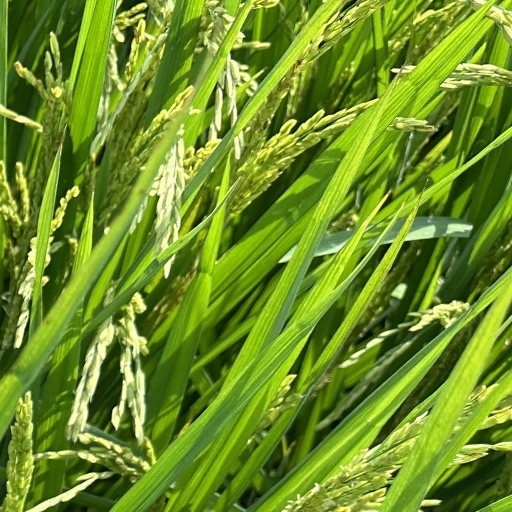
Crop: rice